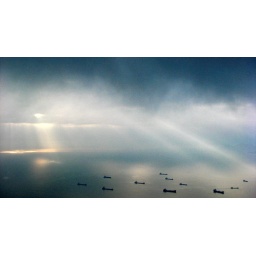
Cargo ships anchored off Lamma Island, Hong Kong in the early evening sky